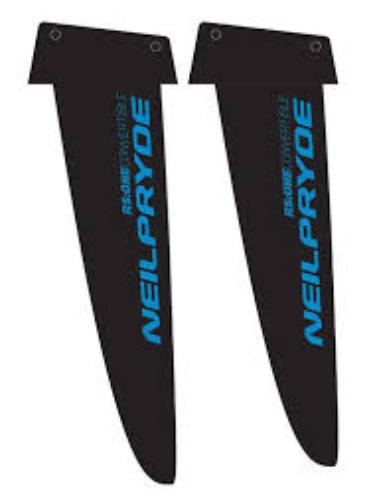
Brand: neil pryde-1
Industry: Sports